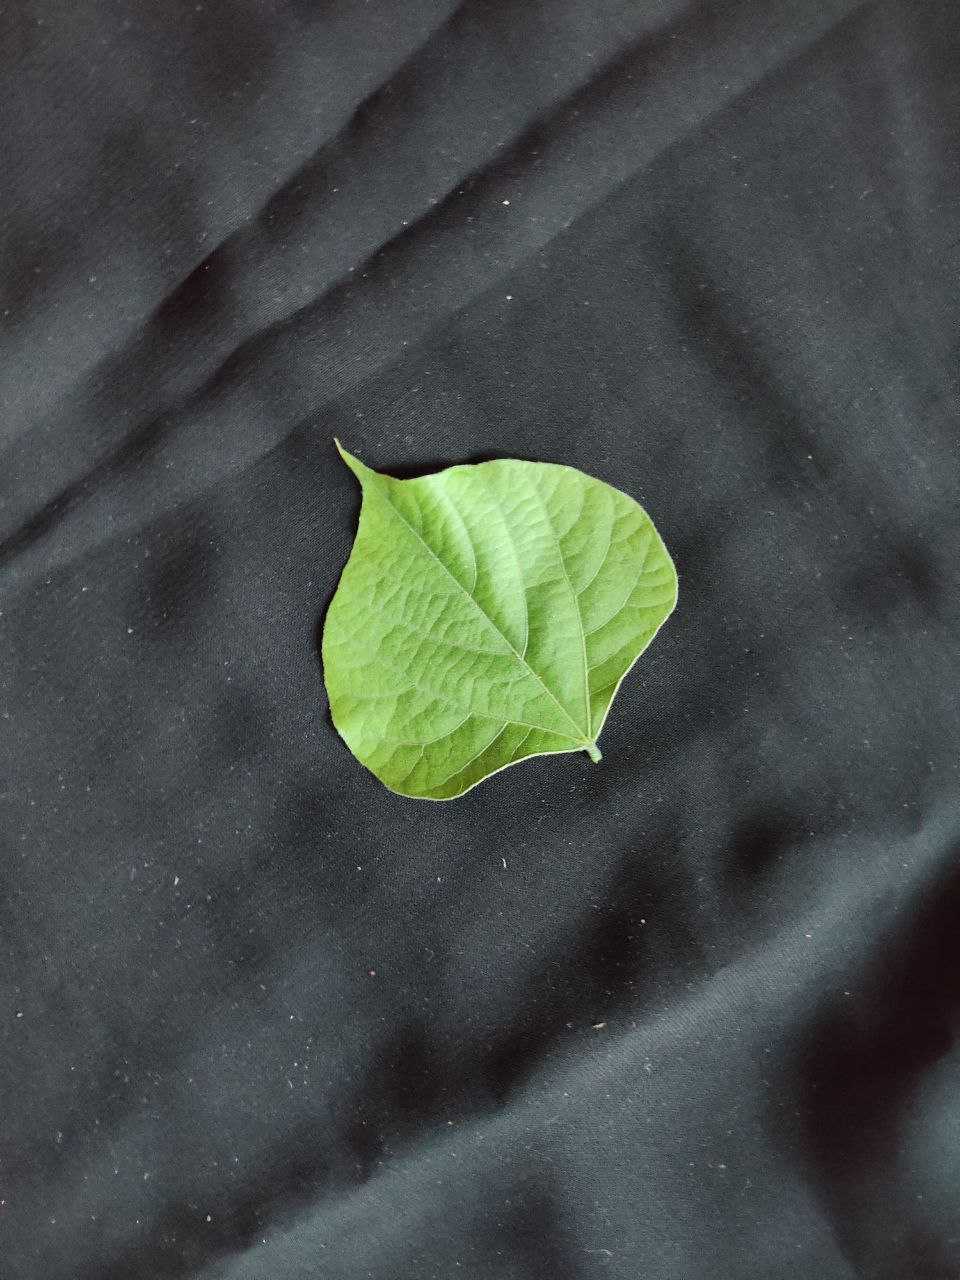
Crop: bean
Leaf condition: Fresh Leaf